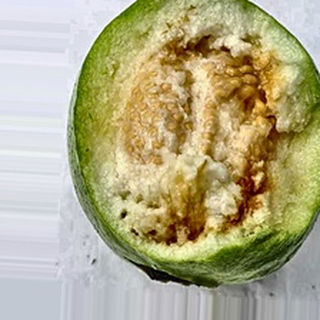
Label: guava_fruit_fly